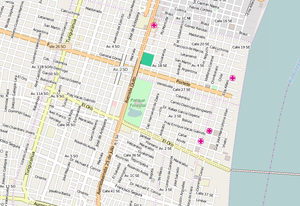
Cette carte a été créée à partir des données du projet OpenStreetMap. Cette carte est peut-être incomplète et peut contenir des erreurs. Ne vous fiez pas uniquement à elle pour vos déplacements. Italiano: Questa mappa è stata creata con dati raccolti dal progetto OpenStreetMap. La mappa potrebbe essere incompleta e contenere errori. Non affidarsi esclusivamente ad essa per la navigazione. This map was created from OpenStreetMap project data, collected by the community. This map may be incomplete, and may contain errors. Don't rely solely on it for navigation.